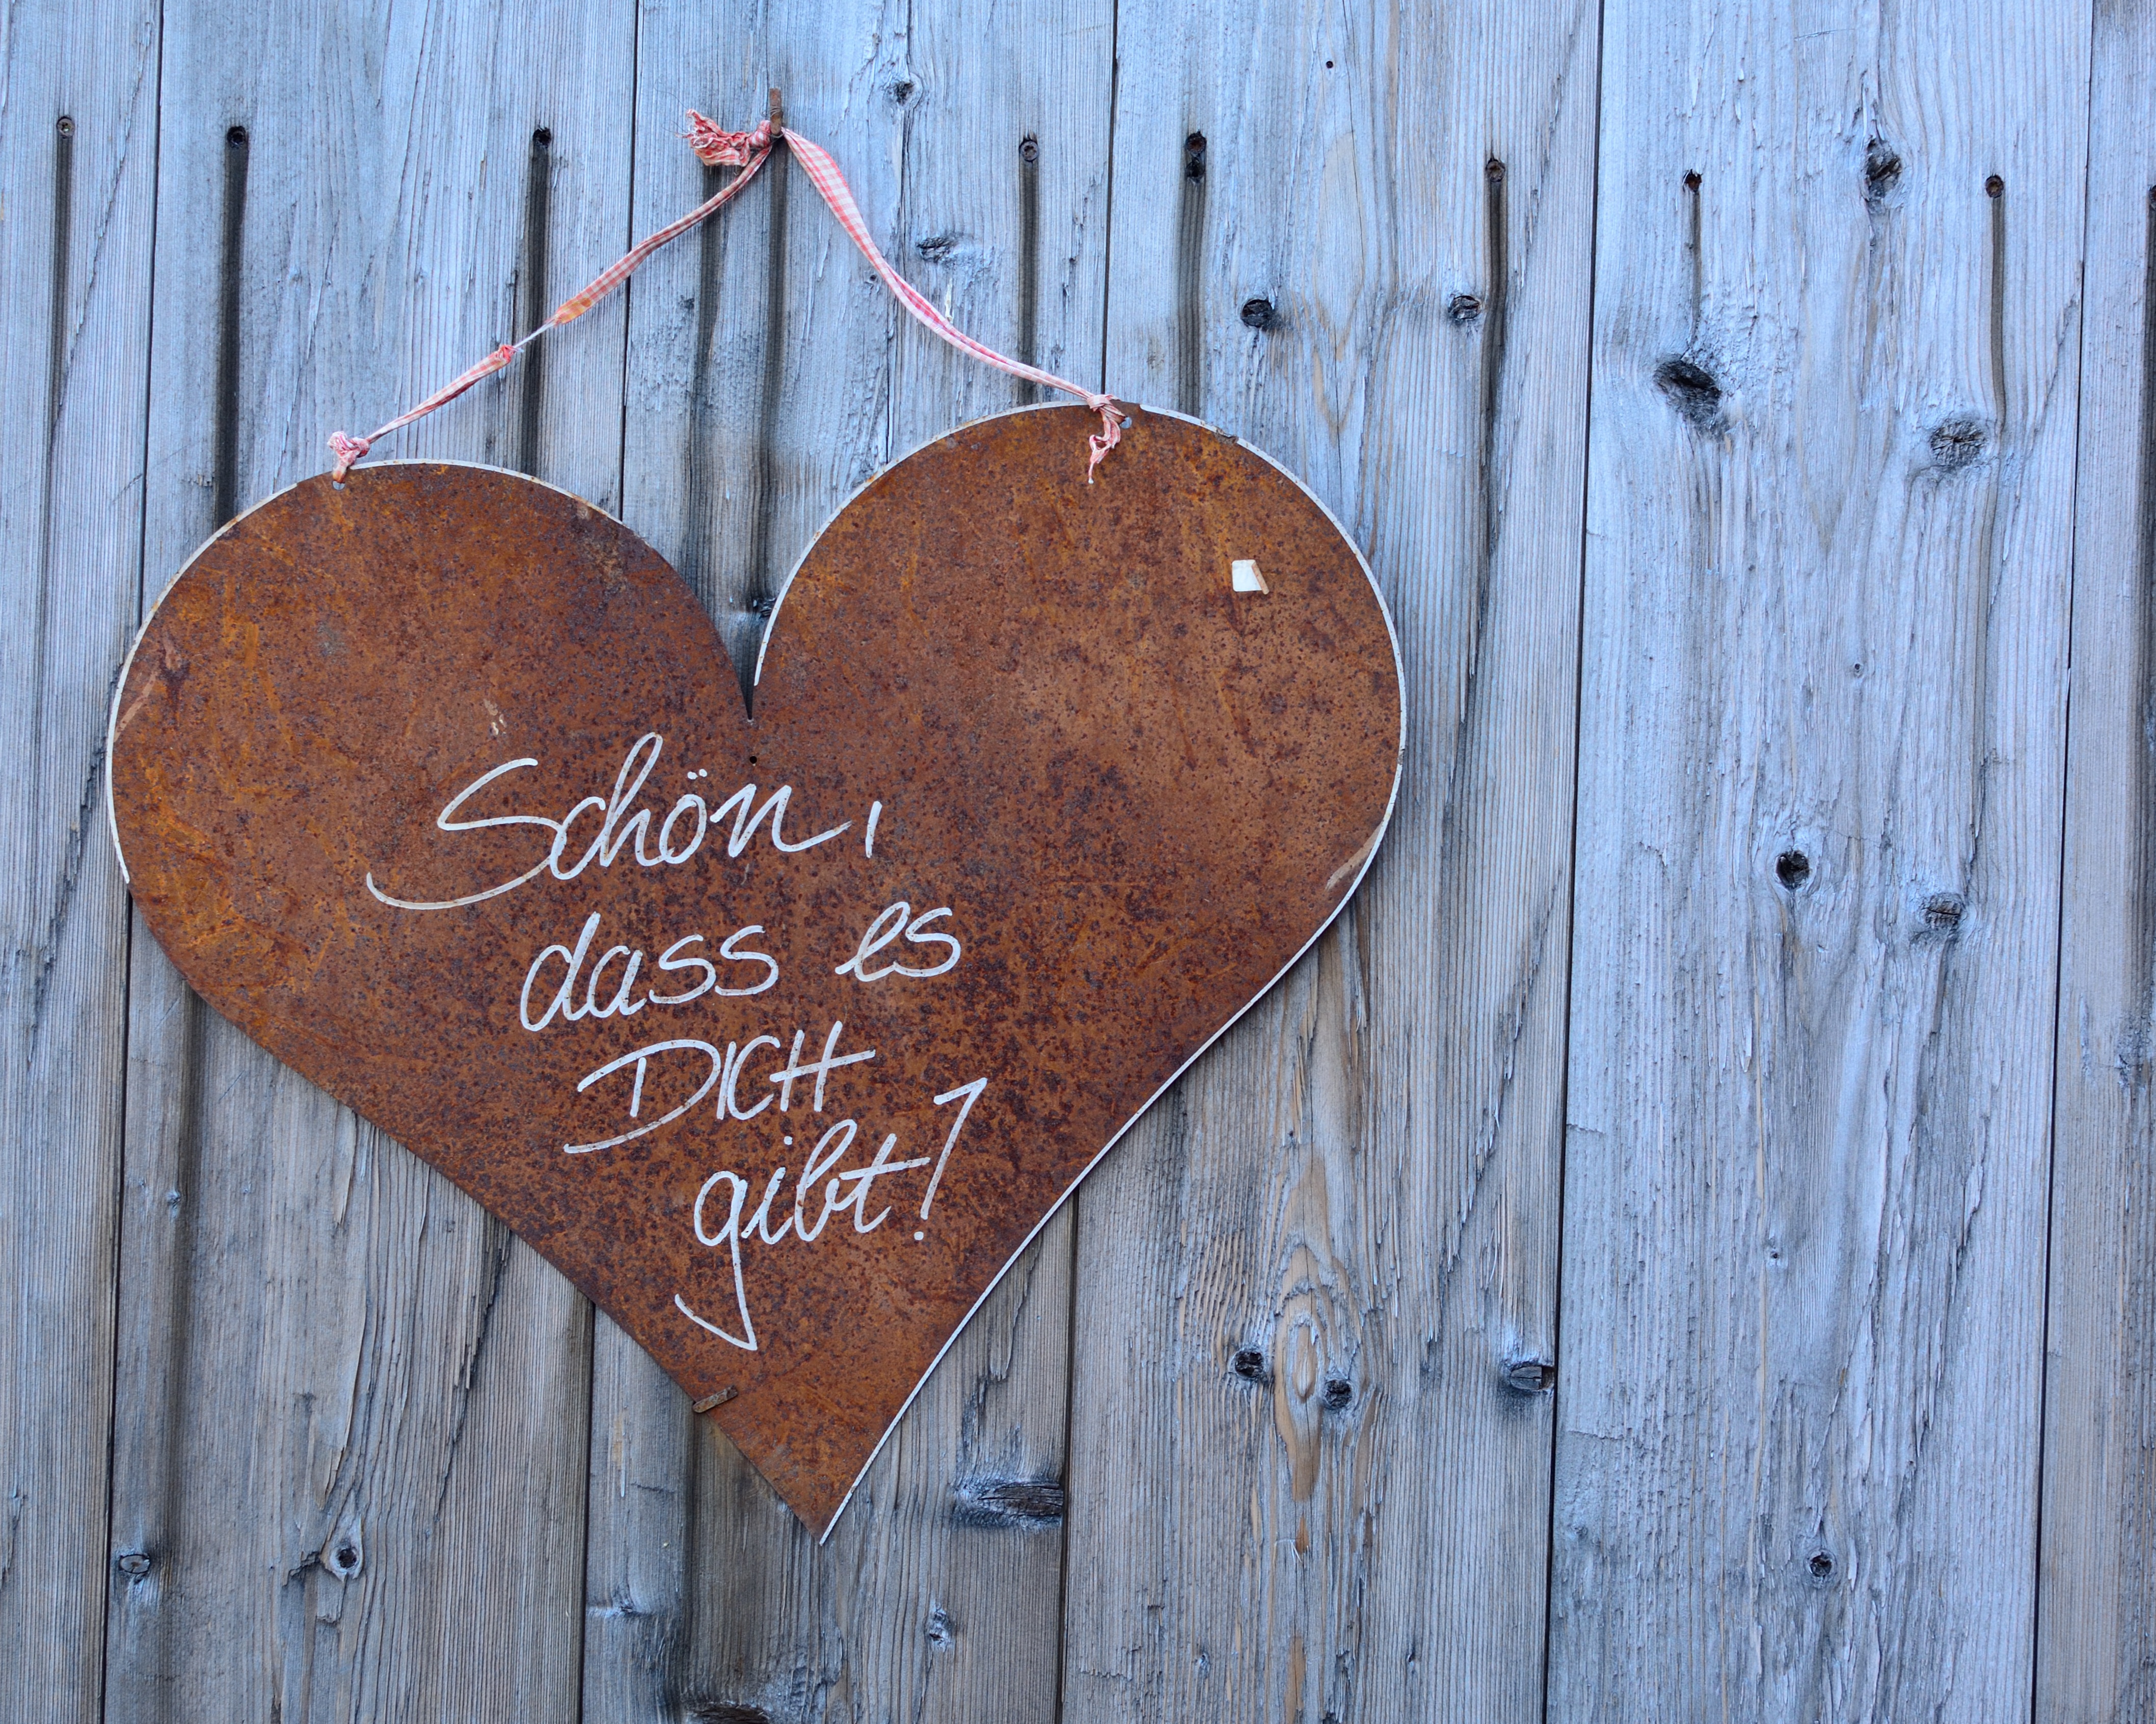
wood, leaf, number, love, heart, decoration, red, symbol, color, metal, romance, romantic, organ, emotion, feelings, arts crafts, hand labor